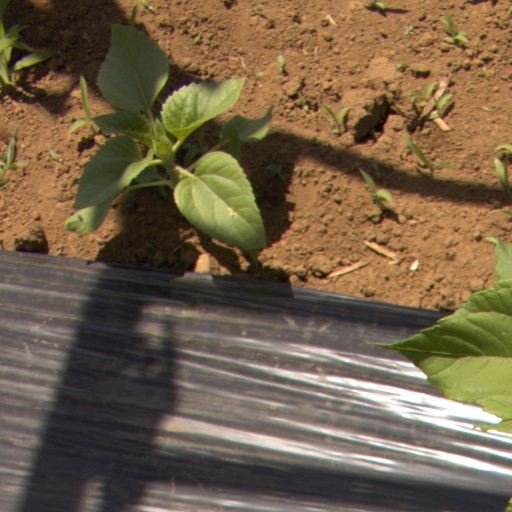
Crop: Jerusalem artichoke